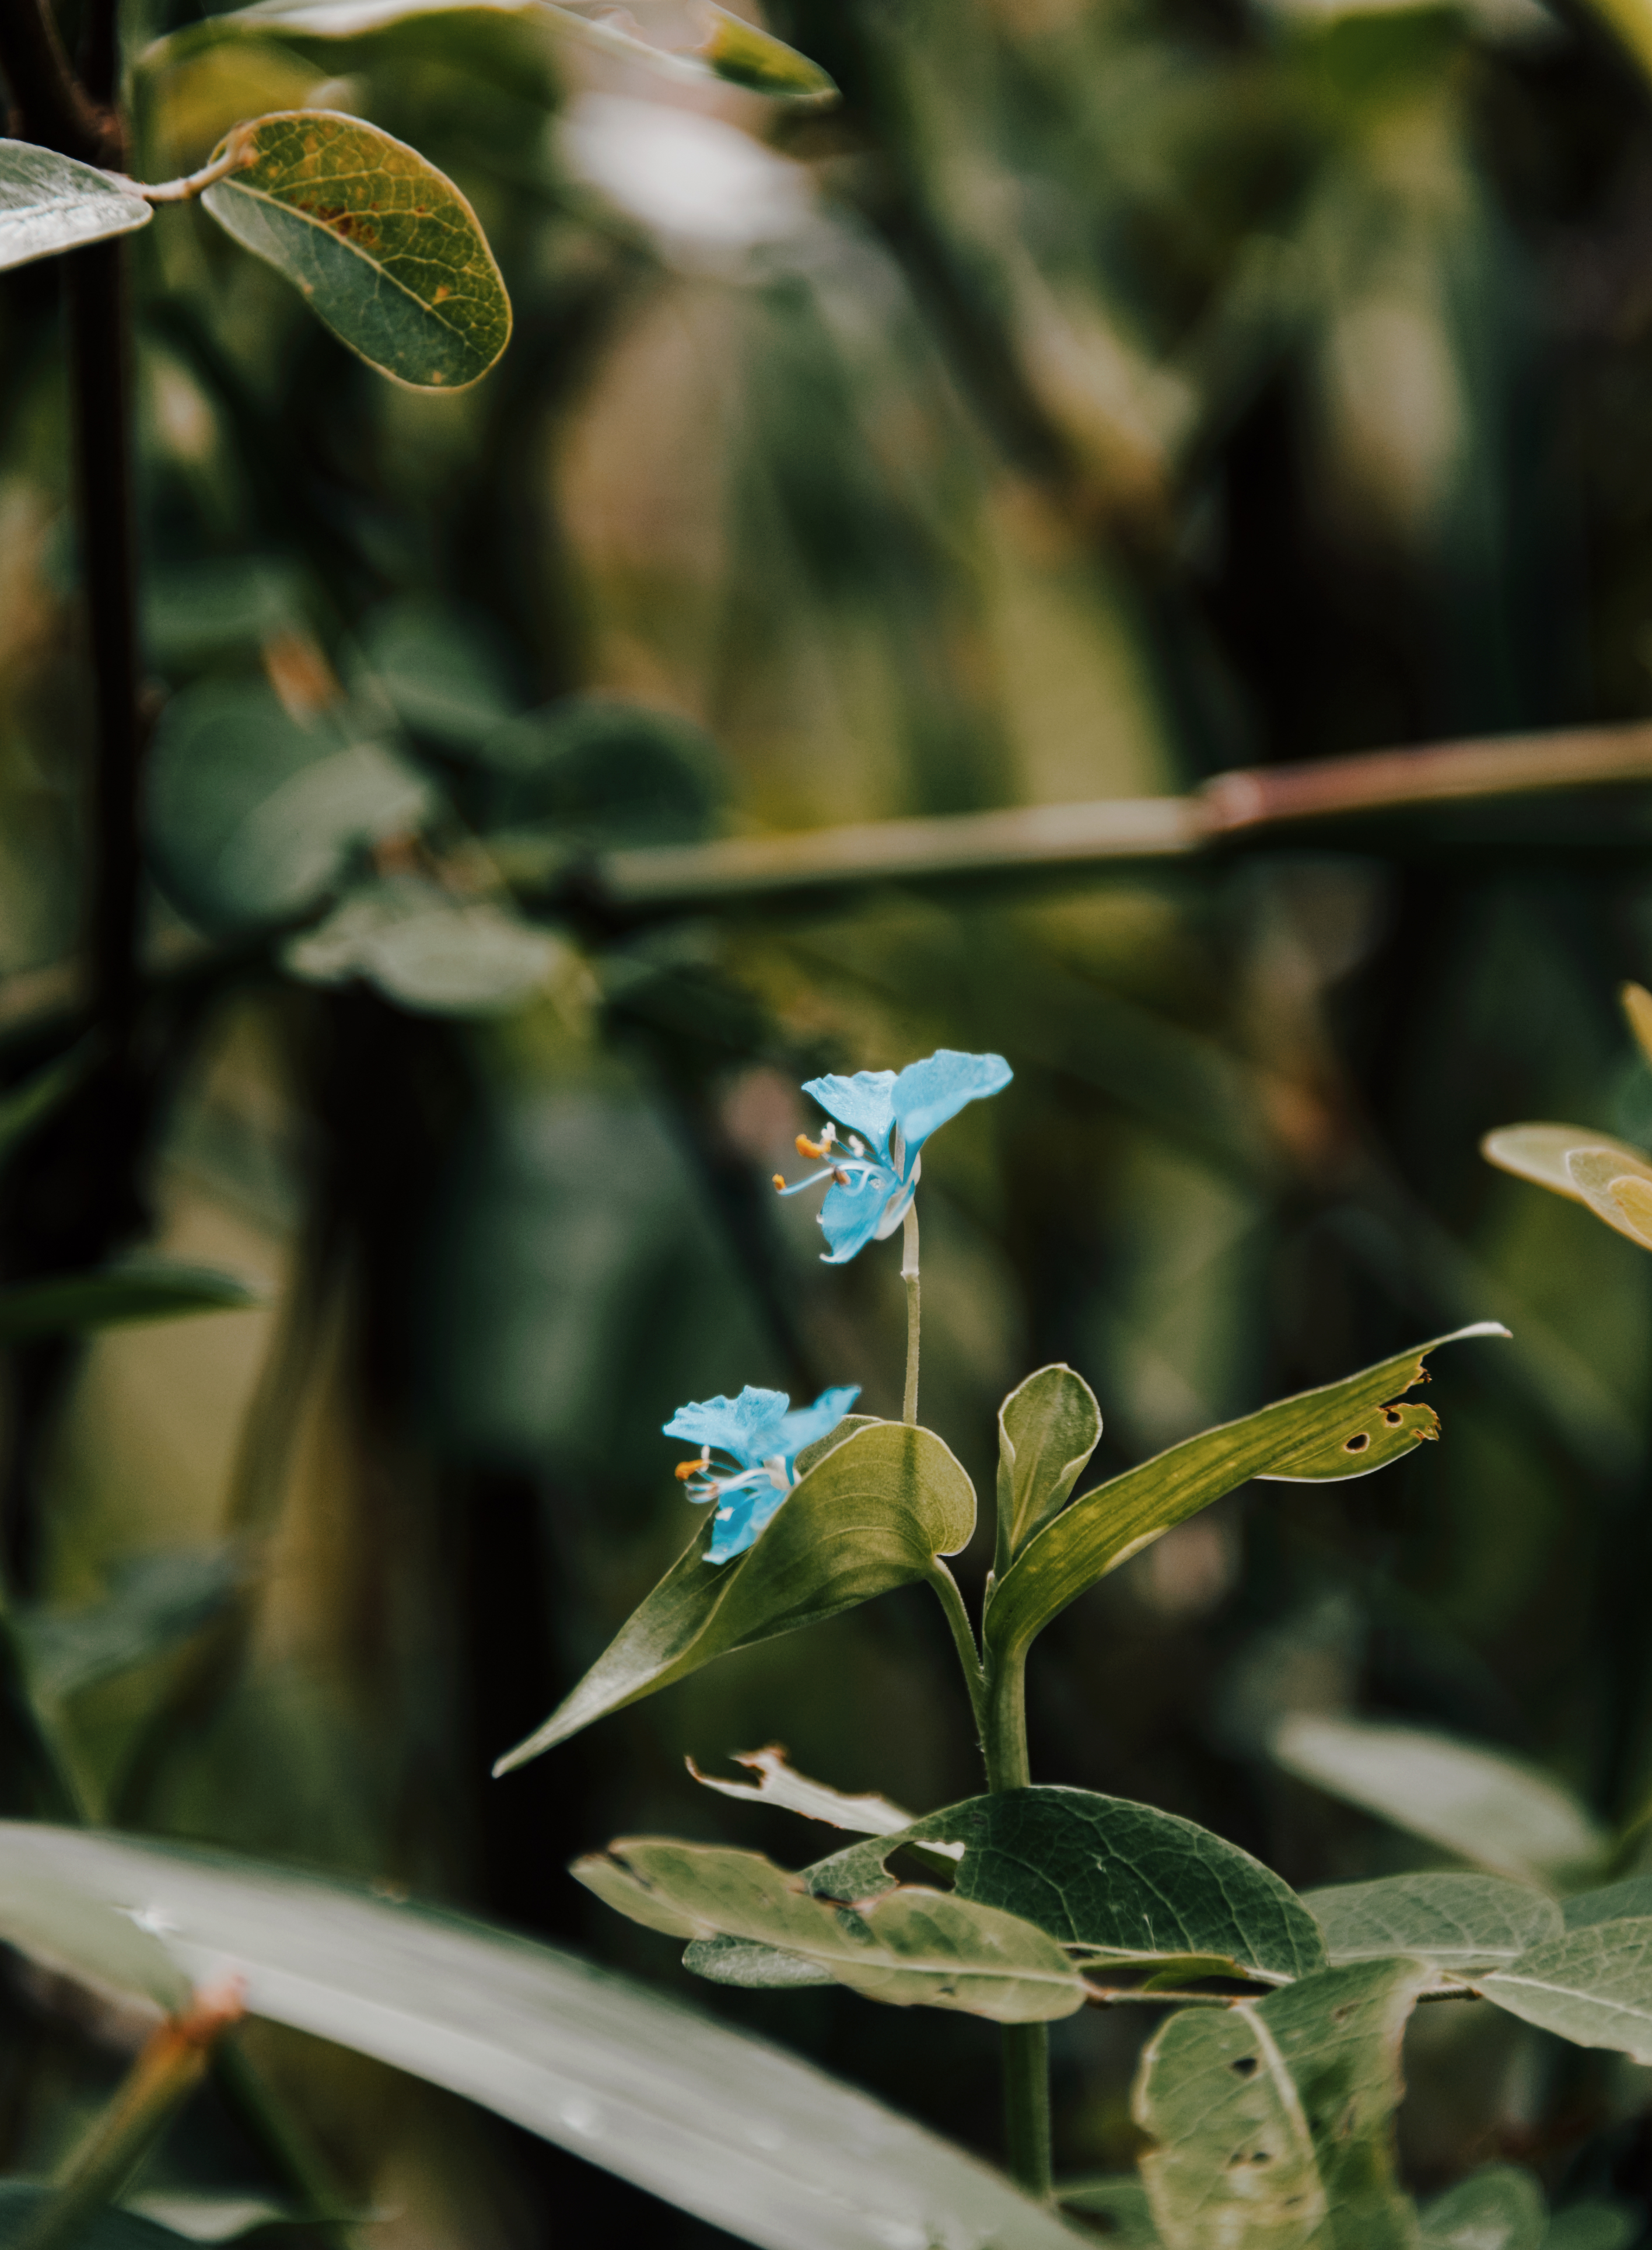
photography, wallpaper, portrait, landscape, cute, lovely, happy, alive, natural, beautiful, beauty, live, plant, flora, leaf, flower, spring, plant stem, herb